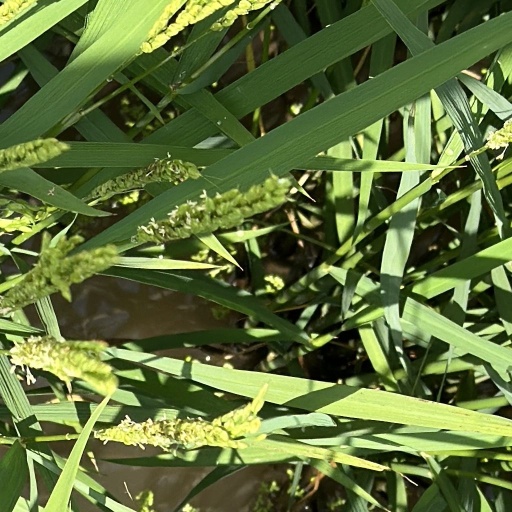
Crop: rice